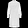
Label: Dress